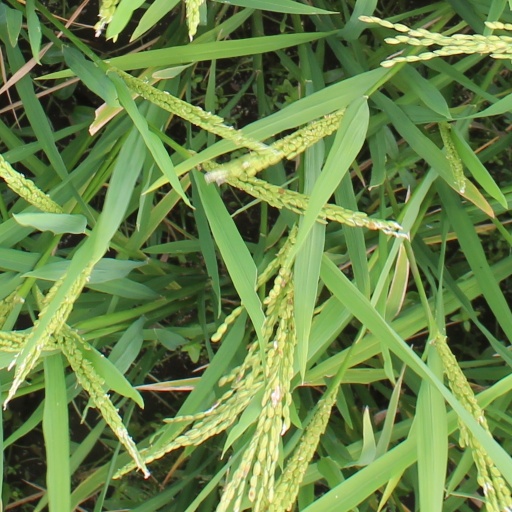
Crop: rice